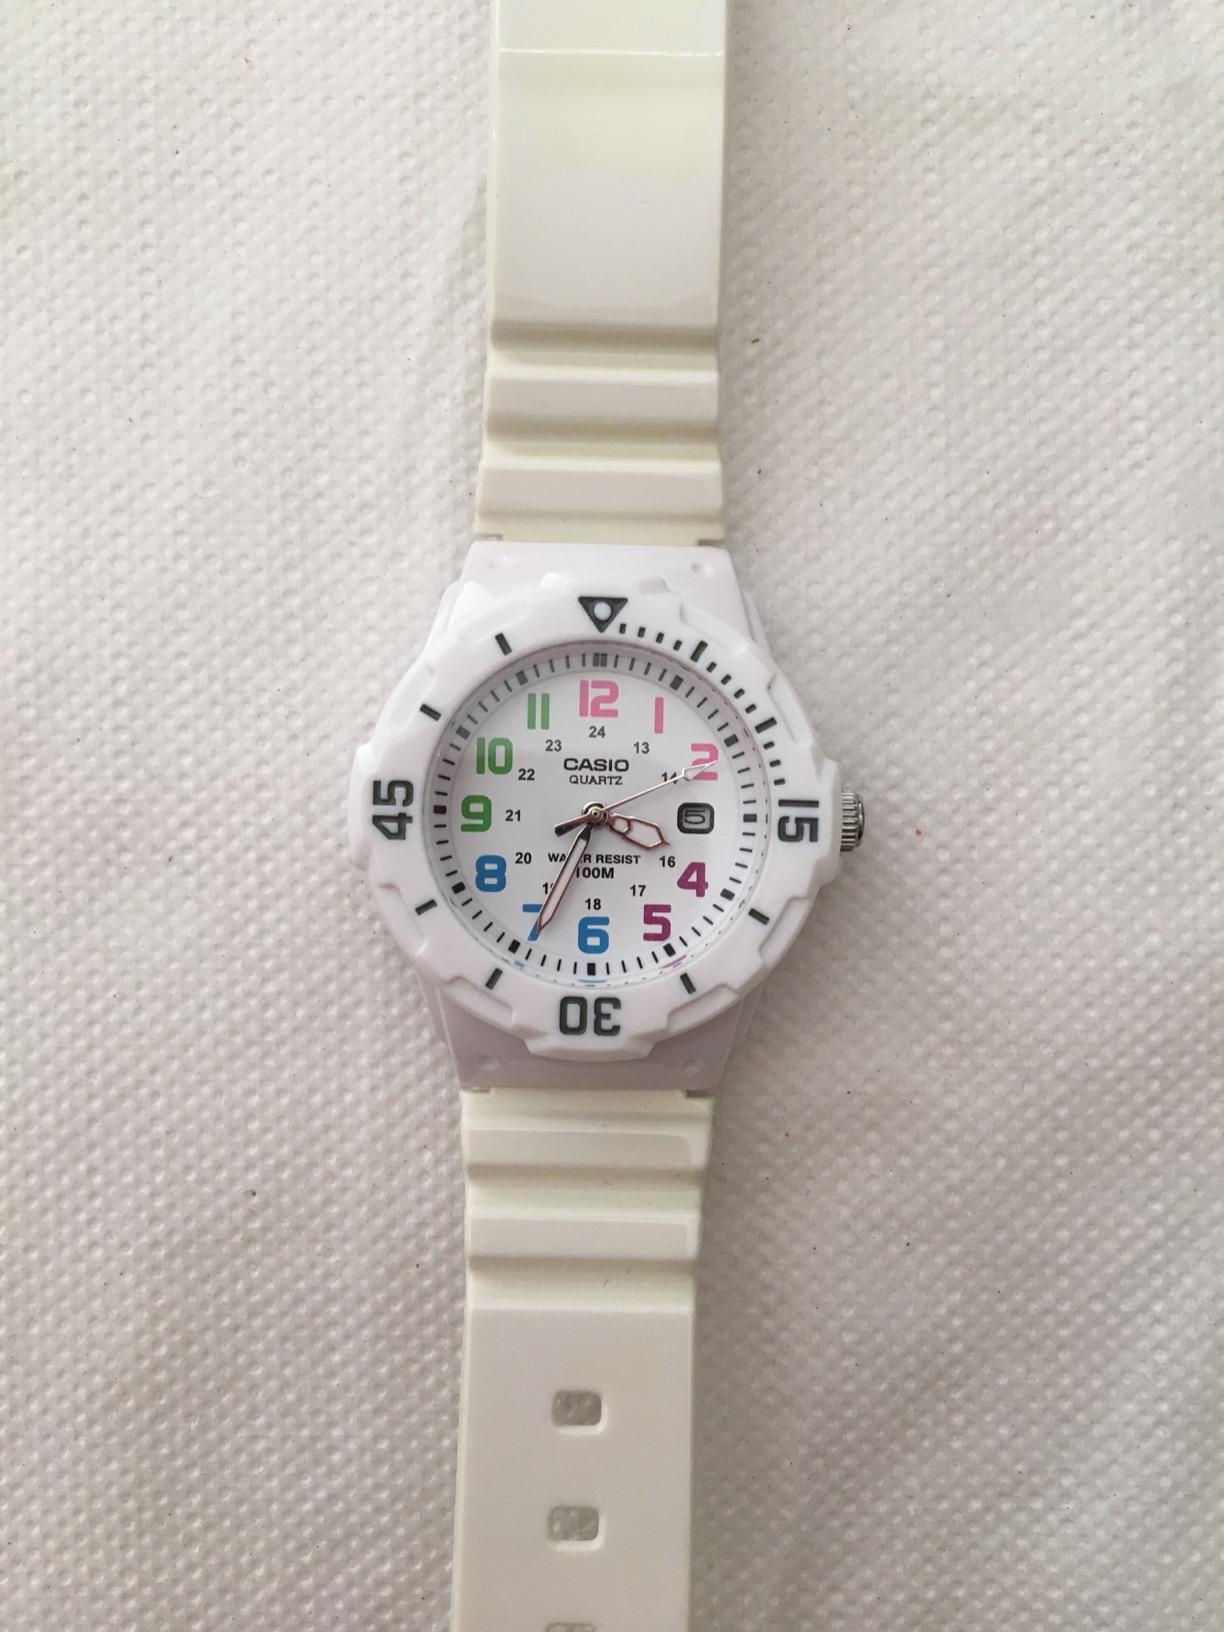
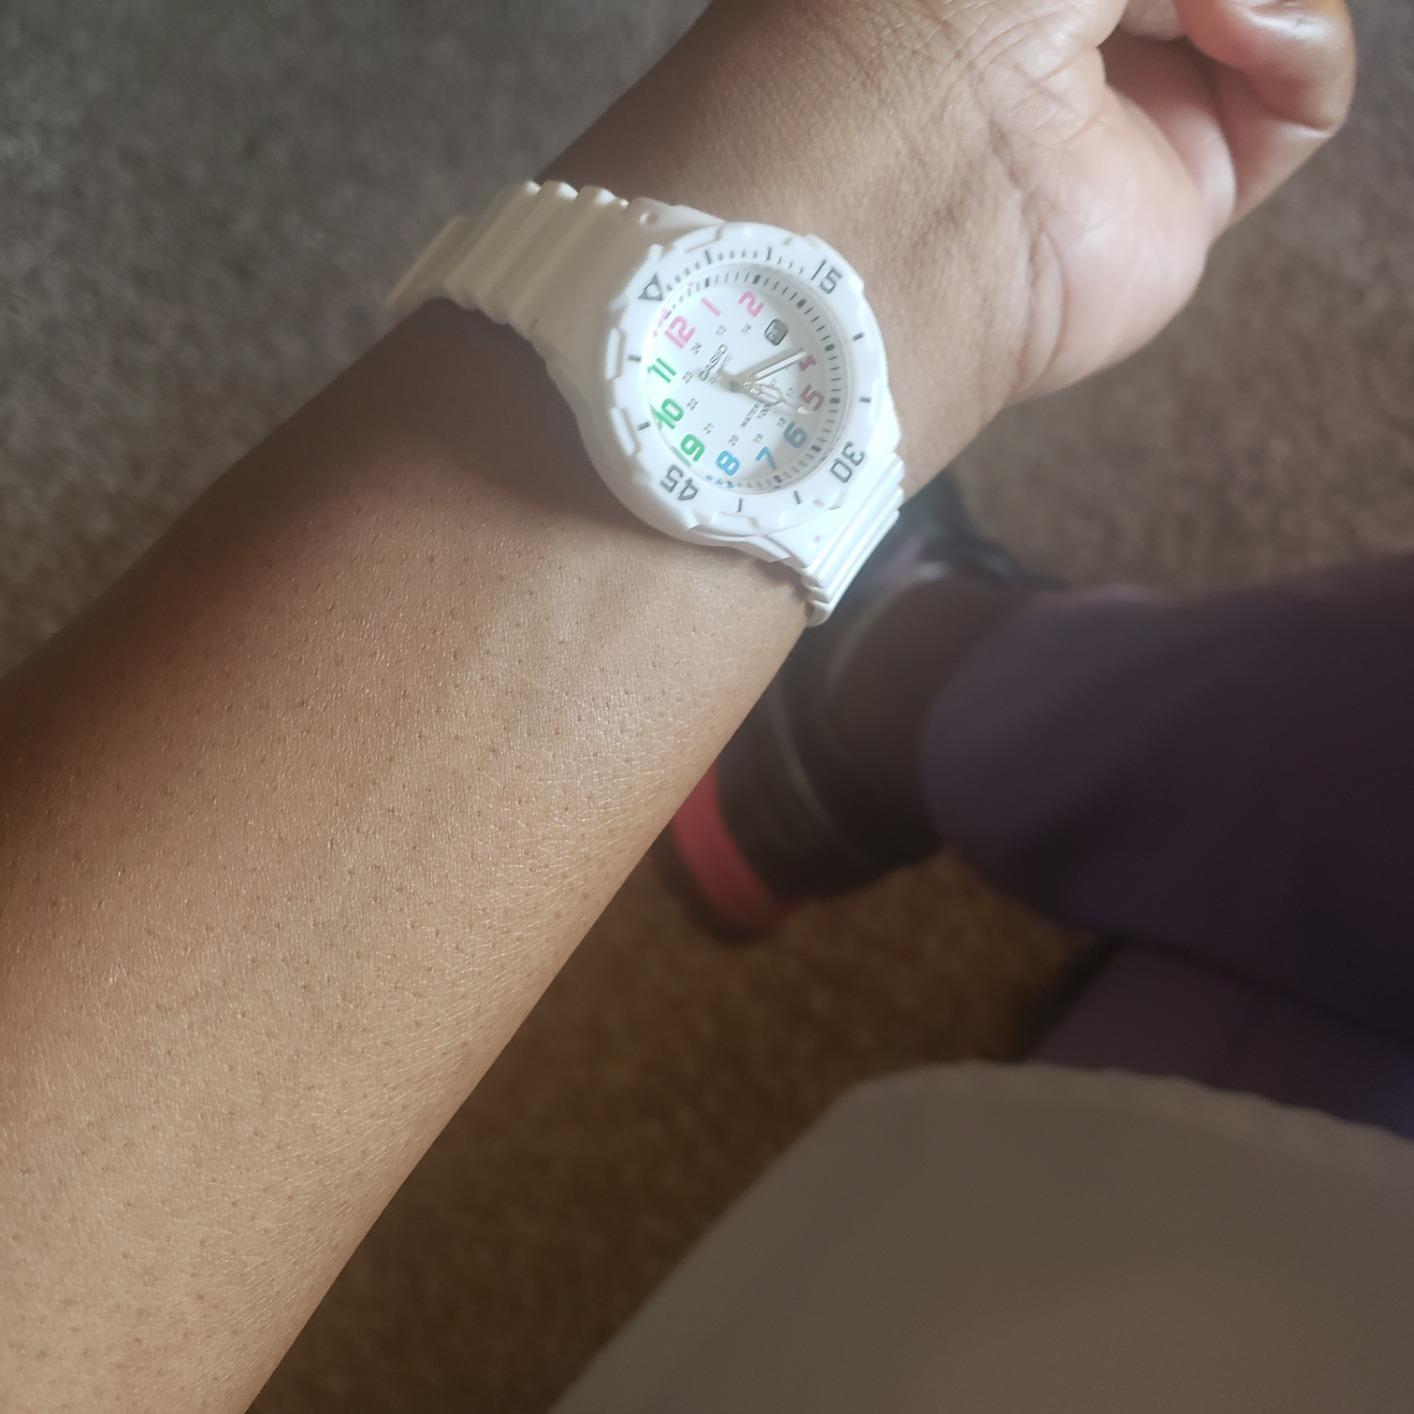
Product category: accessories_watch
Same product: yes